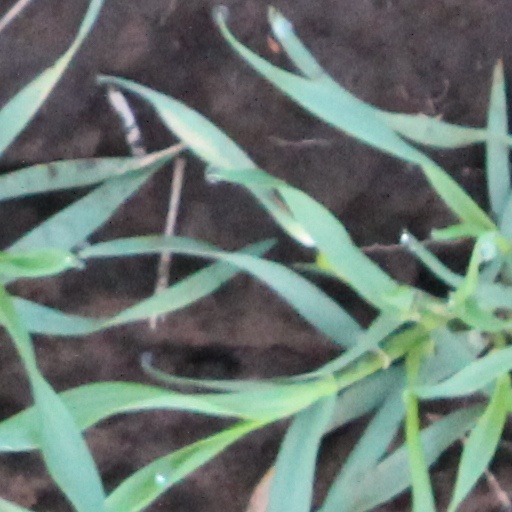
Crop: wheat